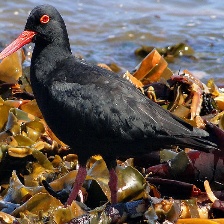
Species: AFRICAN OYSTER CATCHER
Scientific name: HAEMATOPUS MOQUINI
ImageNet parent category: oystercatcher